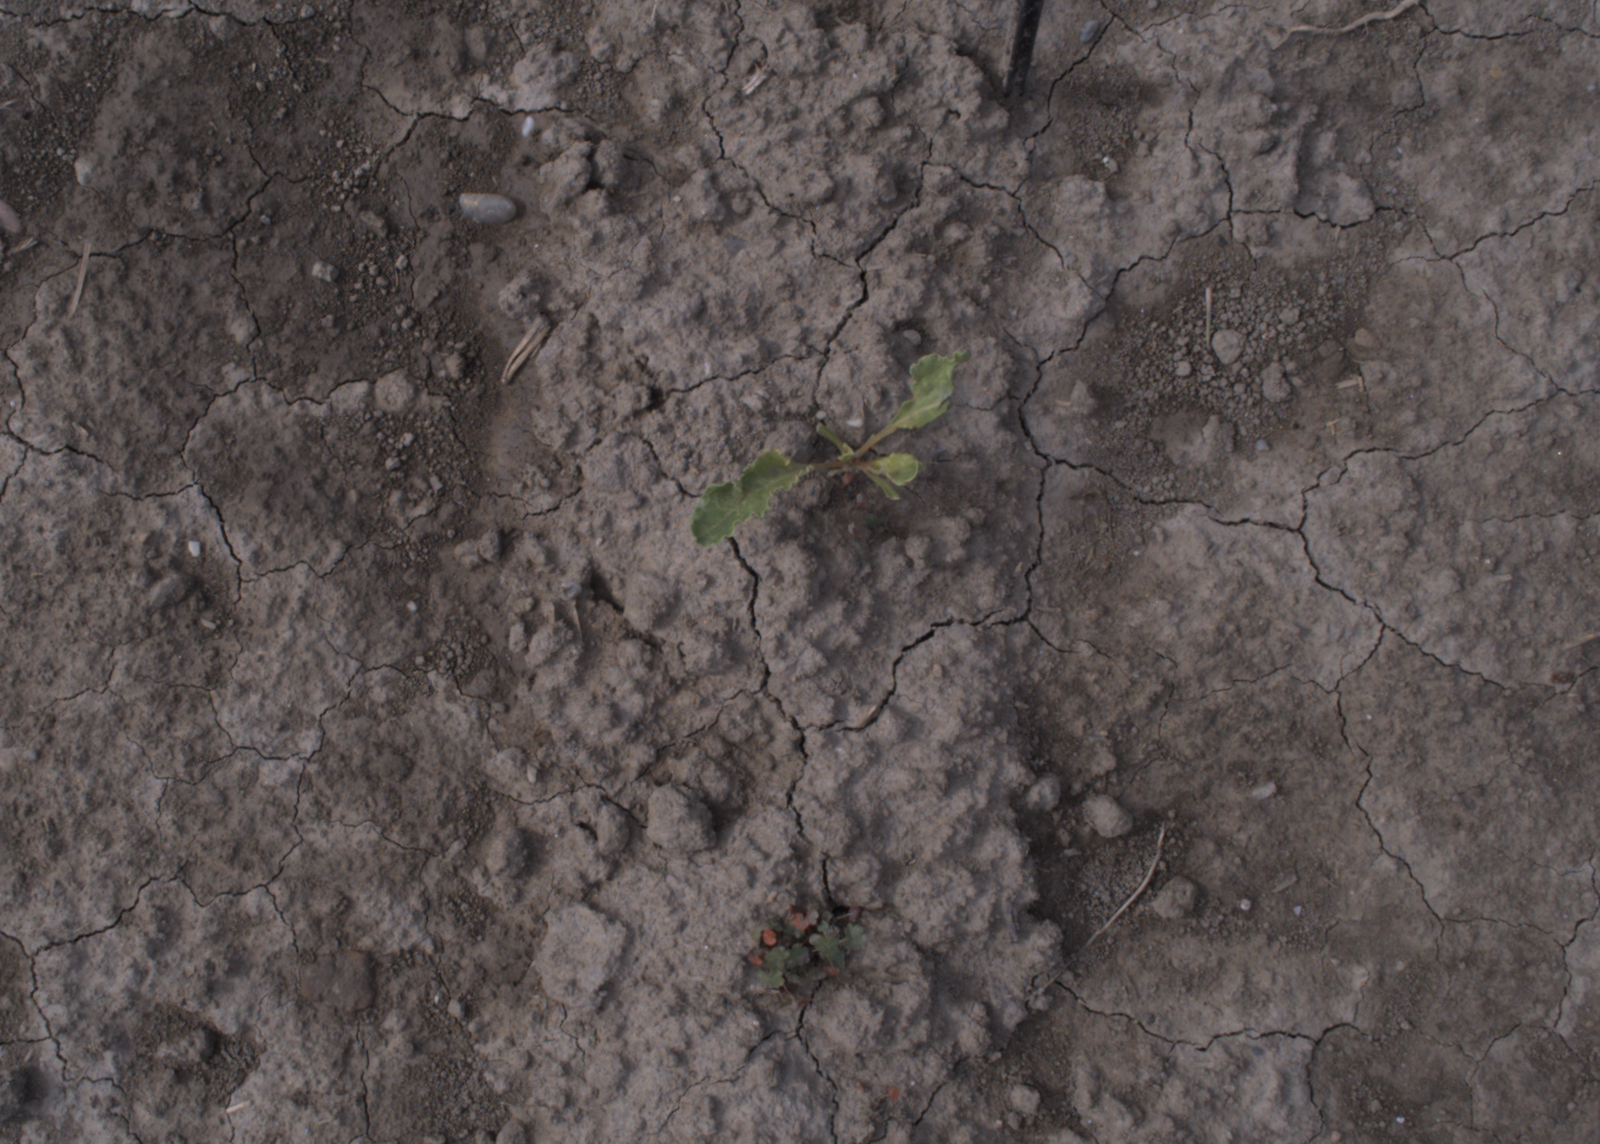
Capture date: 24.08.2020 10:09:14
Weather: mixed
Wind: medium
Seeding date: 21.07.2020
Plant canopy height (mm): 910